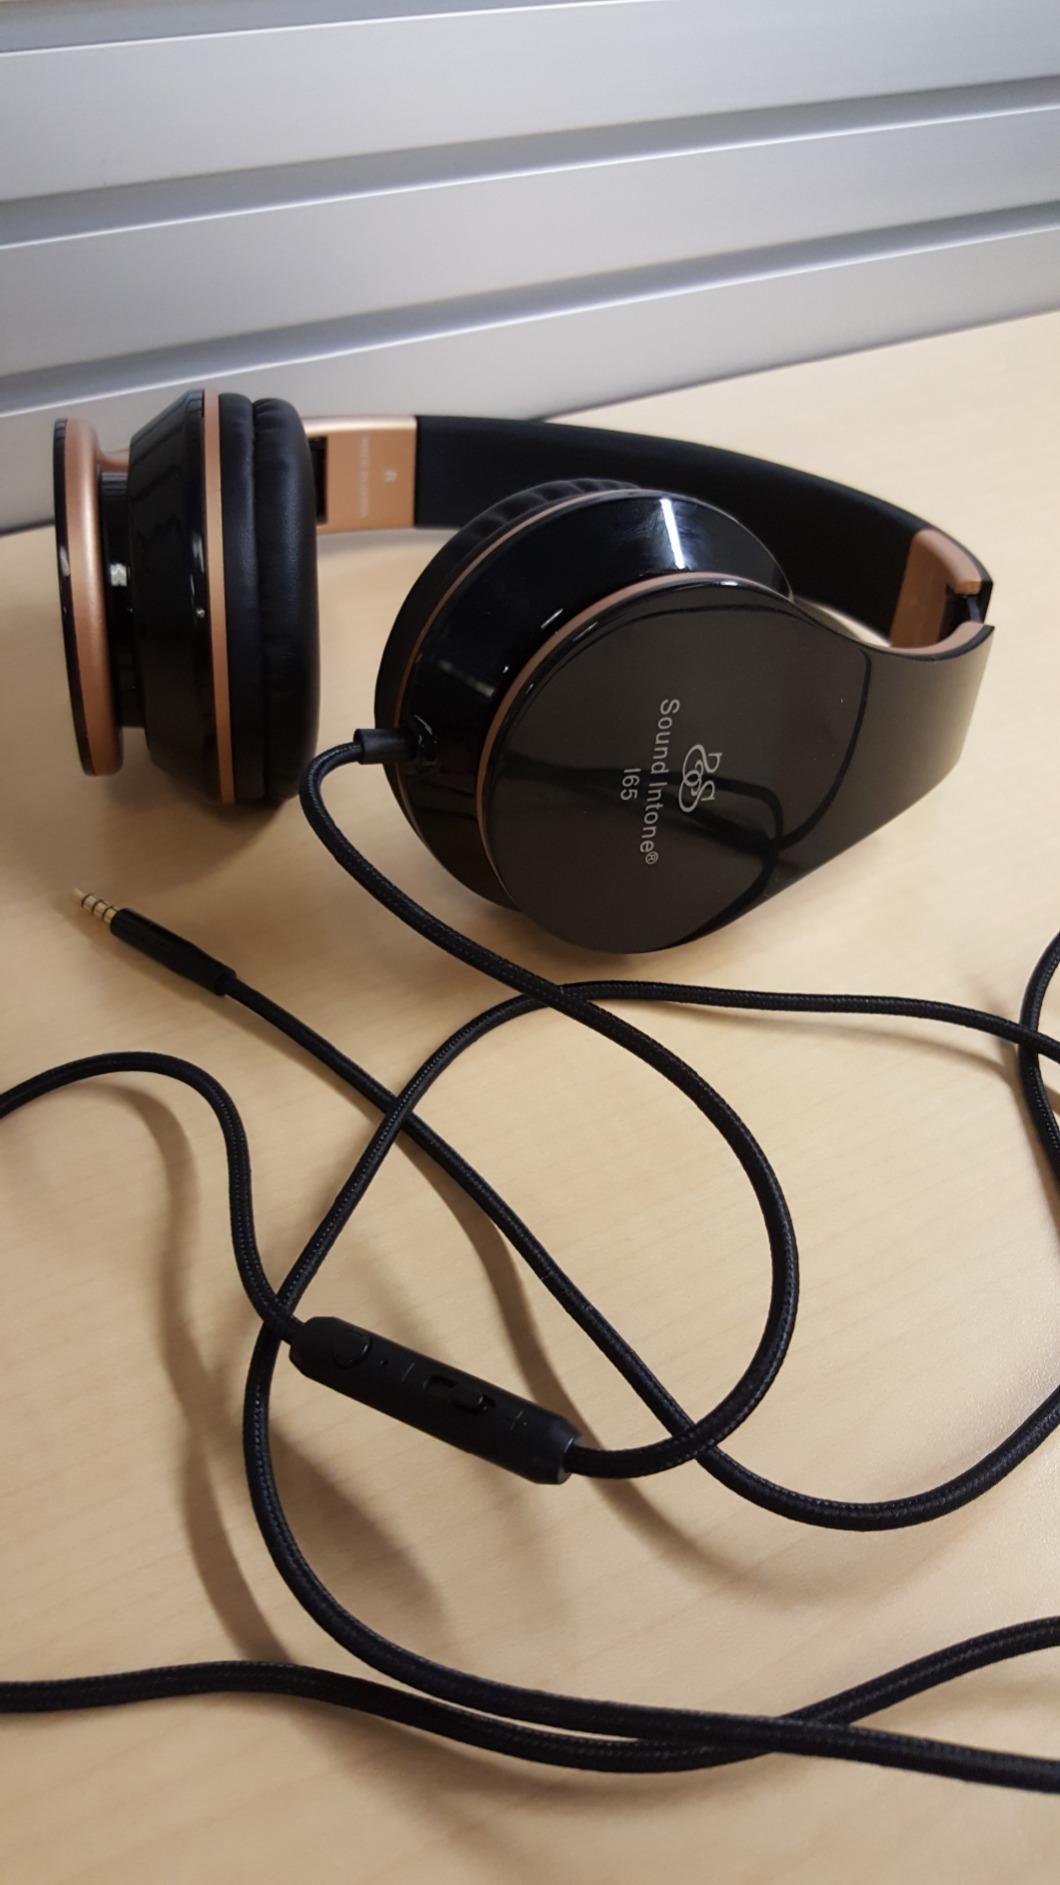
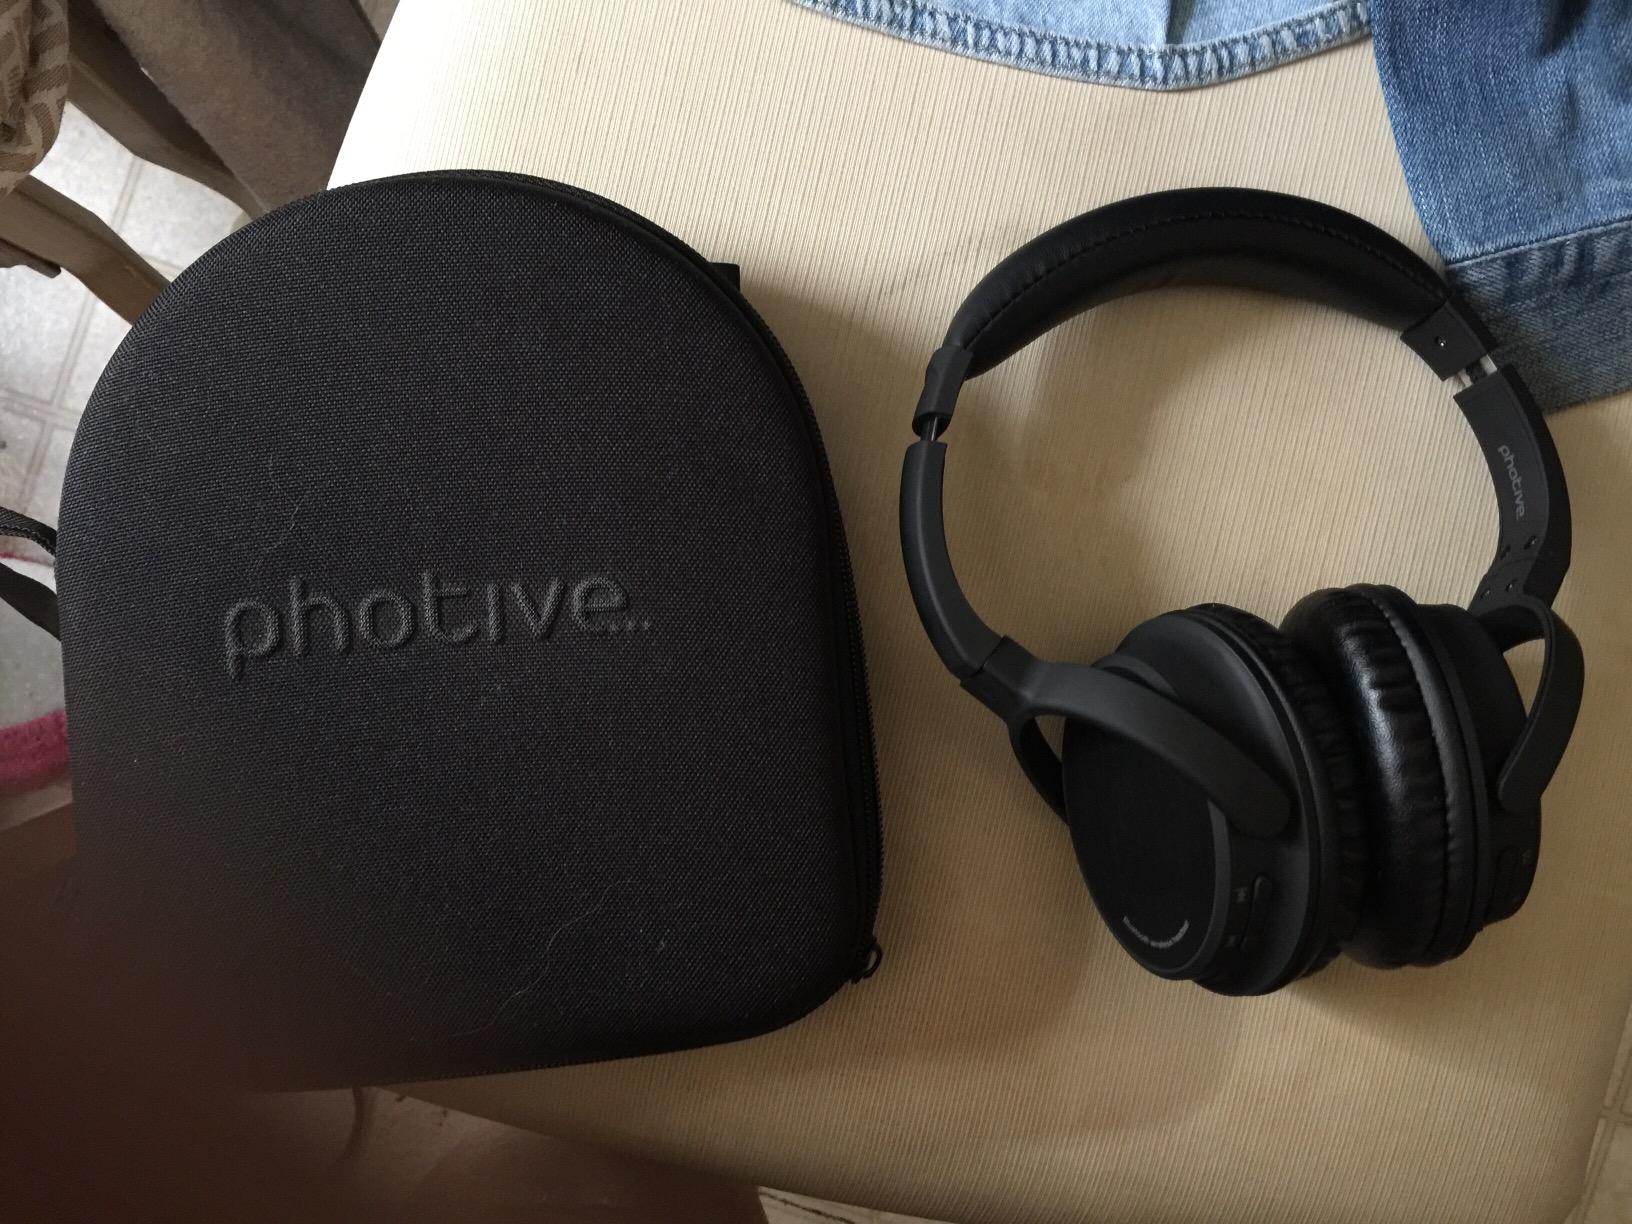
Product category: headphones
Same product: no